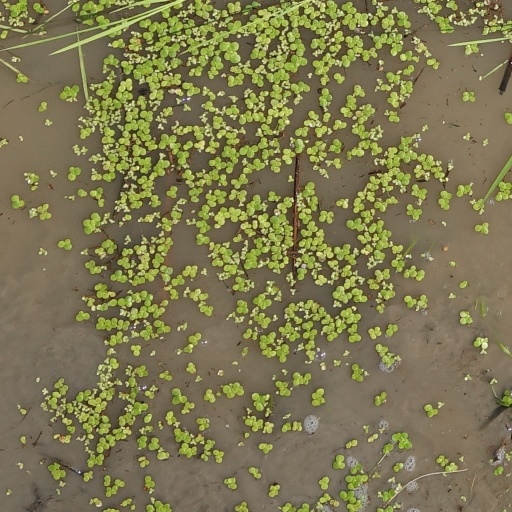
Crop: rice